Gregory Jarvis

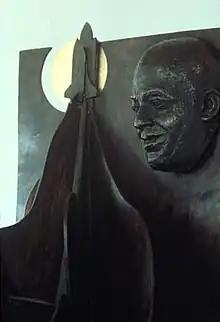

A sculpture by SUNY at Buffalo faculty member emeritus Tony Paterson entitled "Jarvis Memorial" was commissioned by SUNY at Buffalo to honor Jarvis and is currently in the SUNY at Buffalo art collection.